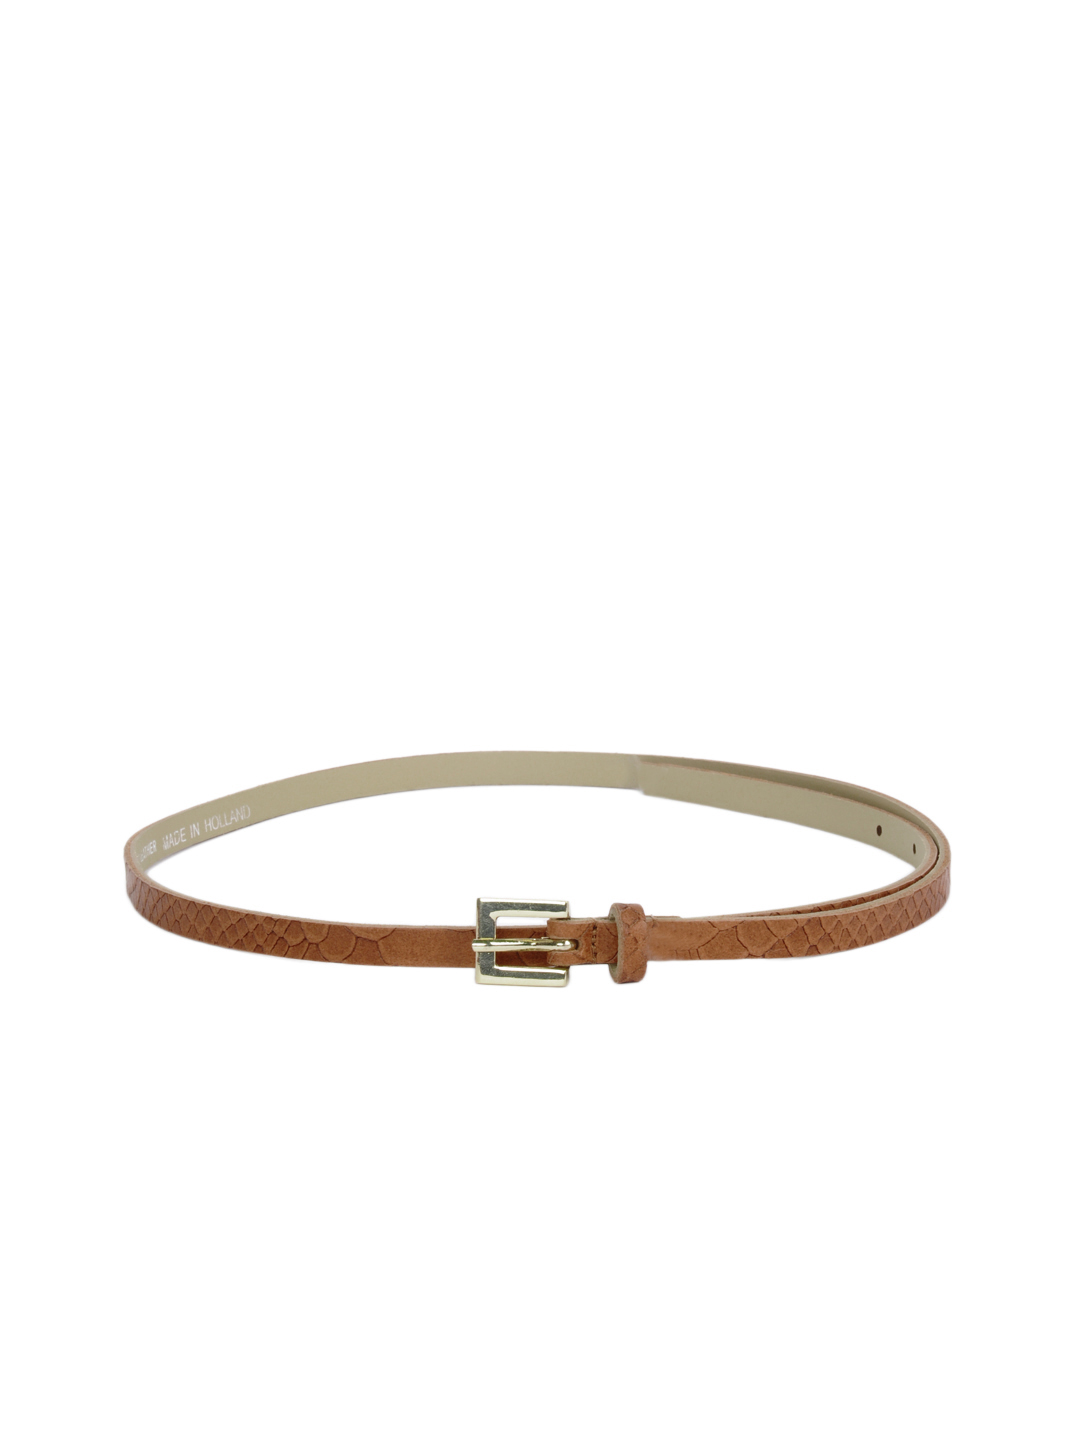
French Connection Women Tan Belt
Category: Accessories / Belts / Belts
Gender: Women
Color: Tan
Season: Summer 2012
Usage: Casual